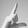
ASL letter: L